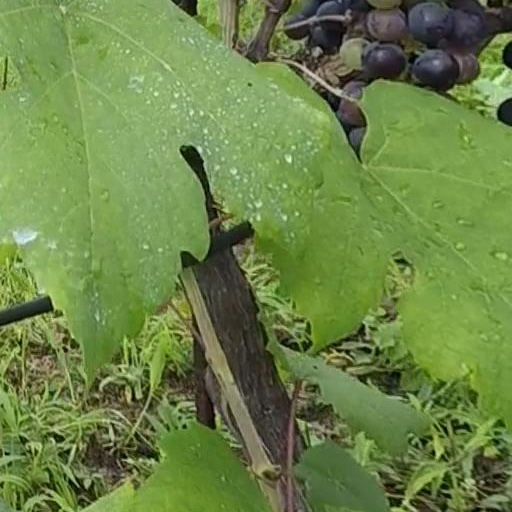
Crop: grape